List of retired numbers in association football

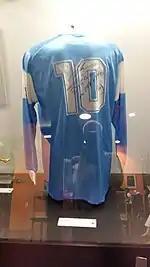
Signed jersey worn by Diego Maradona during his tenure on Italian club Napoli, exhibited at the San Siro Museum of Milan. The number 10 he wore was retired by Napoli in 2000.

This practice, long established in the major North American sports, is a recent development in football elsewhere, since squad numbers for specific players were not widely used until the 1990s. Before then, it was typical for players in the starting lineup to be issued numbers 1 to 11 by formation/position on a match-by-match basis, and substitutes to be numbered from 12 upwards, meaning a player might wear different numbers during the season if they were to play in different positions for tactical reasons, or simply not be a regular in the starting lineup.